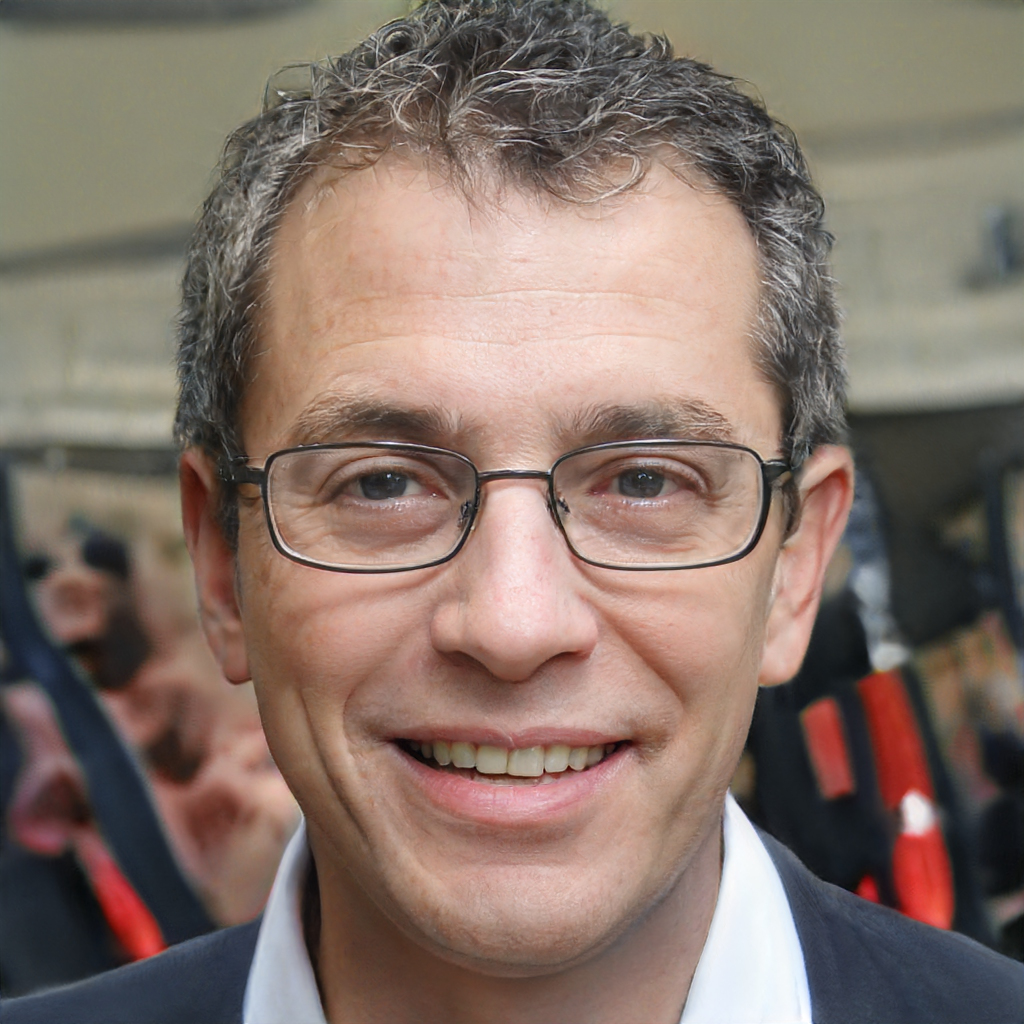
Label: Colored